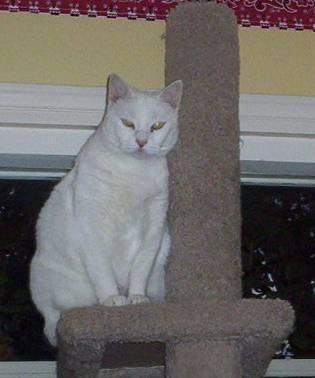
cat